Julian of Pannonia

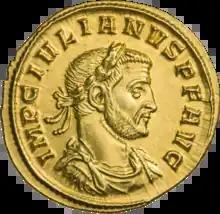
Aureus of Julian minted 284

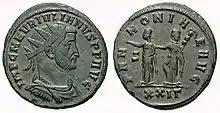
Antoninianus of Julian, celebrating the two provinces of Pannonia.

Marcus Aurelius Sabinus Julianus, known in English as Julian of Pannonia (died 285–286) was a Roman usurper (283–285 or 286) against Emperor Carinus or Maximian. It is possible that up to four usurpers with a similar name rebelled in a timeframe of a decade, but at least one of them is known by numismatic evidence.